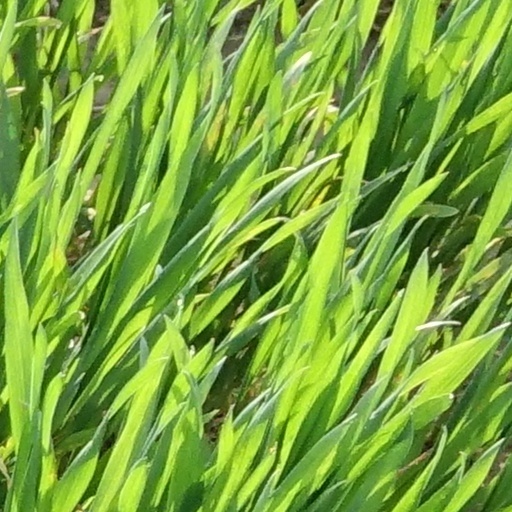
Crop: wheat